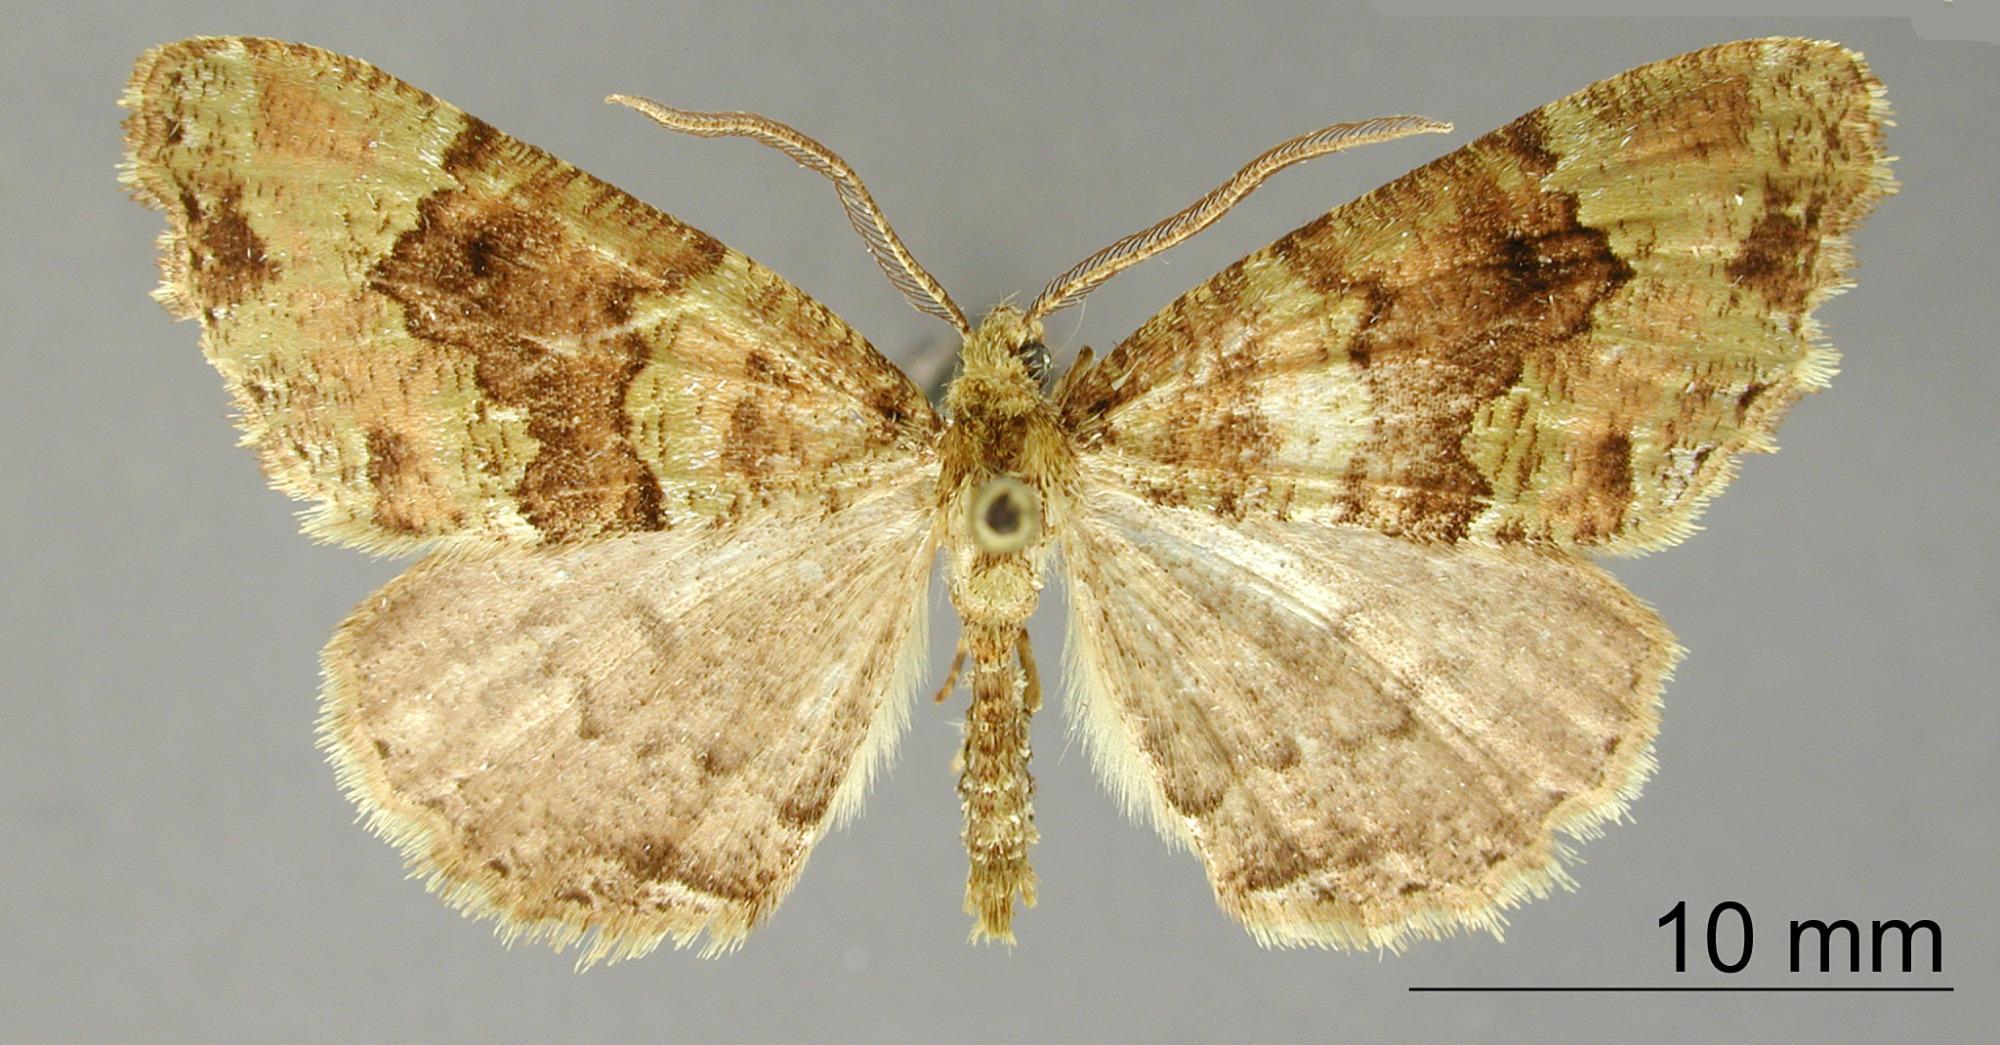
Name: Cidariophanes incaria
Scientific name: Cidariophanes incaria Schaus, 1901
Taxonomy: Animalia, Arthropoda, Insecta, Lepidoptera, Geometridae, Ennominae
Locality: Chachapoyas, Amazonas, Peru, Peru